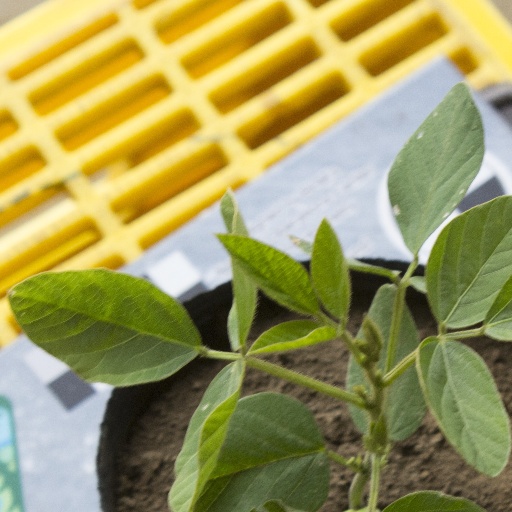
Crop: soybean